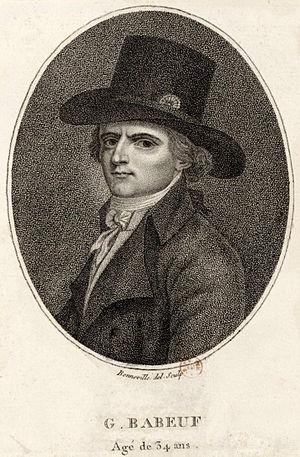
Gracchus Babeuf âgé de 34 ans, gravure de François Bonneville, 1794.
Le 27 mai est le 147ᵉ jour de l'année du calendrier grégorien, le 148ᵉ en cas d'année bissextile. Il reste 218 jours avant la fin de l'année.
Le Directoire est un régime politique français de type directorial en place durant la Première République, du 26 octobre 1795 au 9 novembre 1799. Il tire son nom du « directoire » c'est-à-dire l'ensemble des cinq directeurs, chefs du gouvernement entre lesquels le pouvoir exécutif et les ministres sont répartis, pour éviter la tyrannie, et dont le siège est au palais du Luxembourg. Mis en place à la fin de la Terreur par les républicains modérés de la Convention thermidorienne, le régime, inspiré par une bourgeoisie enrichie par la spéculation sur les biens nationaux et les assignats, rétablit le suffrage censitaire, qui sert à élire les deux chambres législatives, le Conseil des Cinq-Cents et le Conseil des Anciens. Cette recherche de stabilité sociale est contrebalancée par un renouvellement annuel du tiers du corps législatif et d'un ou deux des cinq directeurs.
Les élections législatives françaises de mars et avril 1797 ont pour but de renouveler un tiers du Corps Législatif du Directoire, c'est-à-dire un tiers des deux conseils : le Conseil des Cinq-Cents et le Conseil des Anciens. Il s'agit du premier renouvellement des conseils depuis la mise en place du régime, l'opération devant désormais se répéter annuellement. Les représentants sont élus au suffrage censitaire, puis répartis dans les conseils en fonction de leur âge. Le régime connaît durant ces élections un important retournement. Alors que le Directoire avait mené un temps une politique favorable aux jacobins, il les réprime à la suite de la Conjuration des Égaux et devient plus favorable aux royalistes.
François Noël Babeuf, connu sous le nom de Gracchus Babeuf, né le 23 novembre 1760 à Saint-Quentin et mort guillotiné à Vendôme le 27 mai 1797, est un révolutionnaire français.
Le communisme est initialement un ensemble de doctrines politiques, issues du socialisme et, pour la plupart, du marxisme, s'opposant au capitalisme et visant à l'instauration d'une société sans classes sociales, sans salariat et une mise en place d'une totale socialisation économique et démocratique des moyens de production.
Roye est une commune française, chef lieu de canton et siège de la communauté de communes du Grand Roye, située dans le département de la Somme, en région Hauts-de-France.